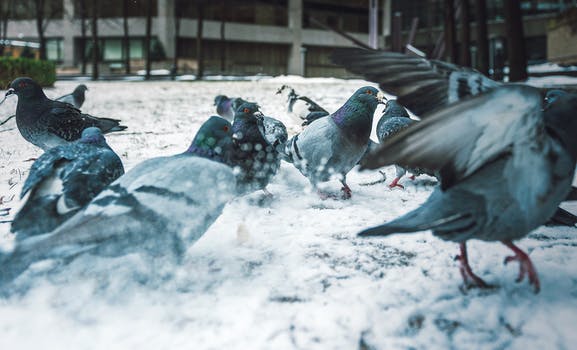
Label: No Watermark